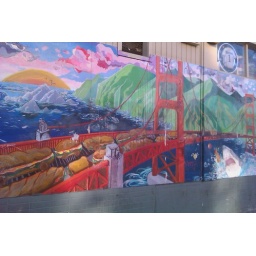
hoagie cars going over the golden gate bridge and great white sharks eating them.